Church of St Thomas of Canterbury, Kingswear

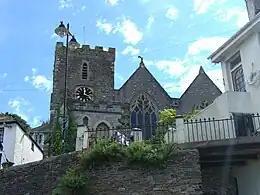

The Church of St Thomas of Canterbury is situated in the village of Kingswear in the English county of Devon, it stands in a slightly elevated position at the junction of Higher Street and Church Hill close to the railway station and the Dartmouth Lower Ferry and overlooks the River Dart. The church is a grade II listed building.